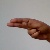
The image shows a hand gesture representing the letter 'H' in Indian Sign Language.